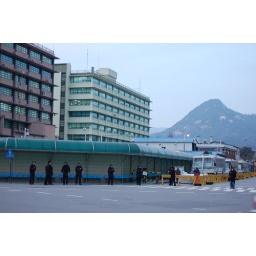
surrounded by armed guards 24/7 -- buses full of riot police, water cannon trucks, the whole bit.